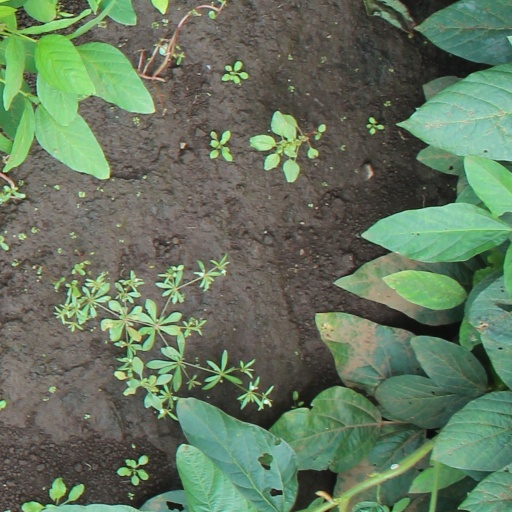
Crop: soybean